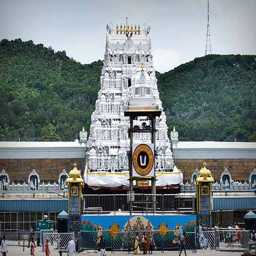
hindu temple is another most popular temple